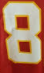
Number: 8